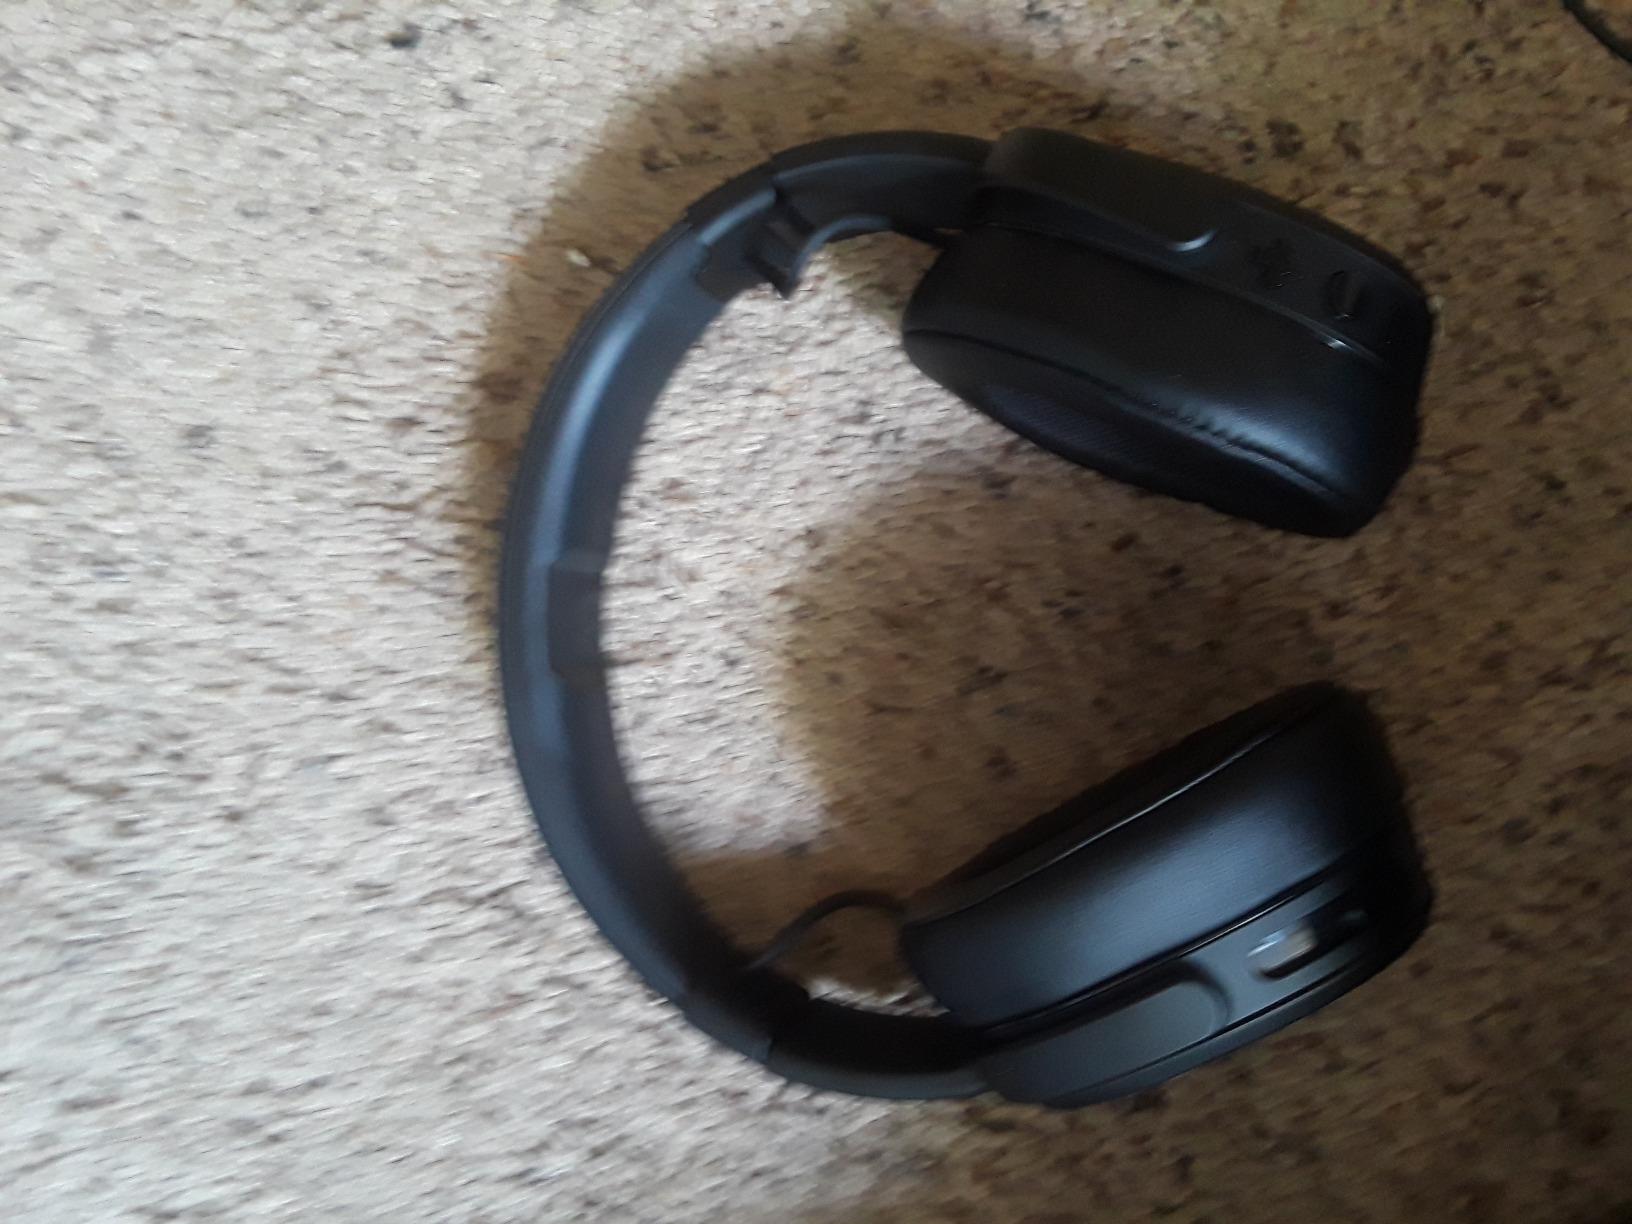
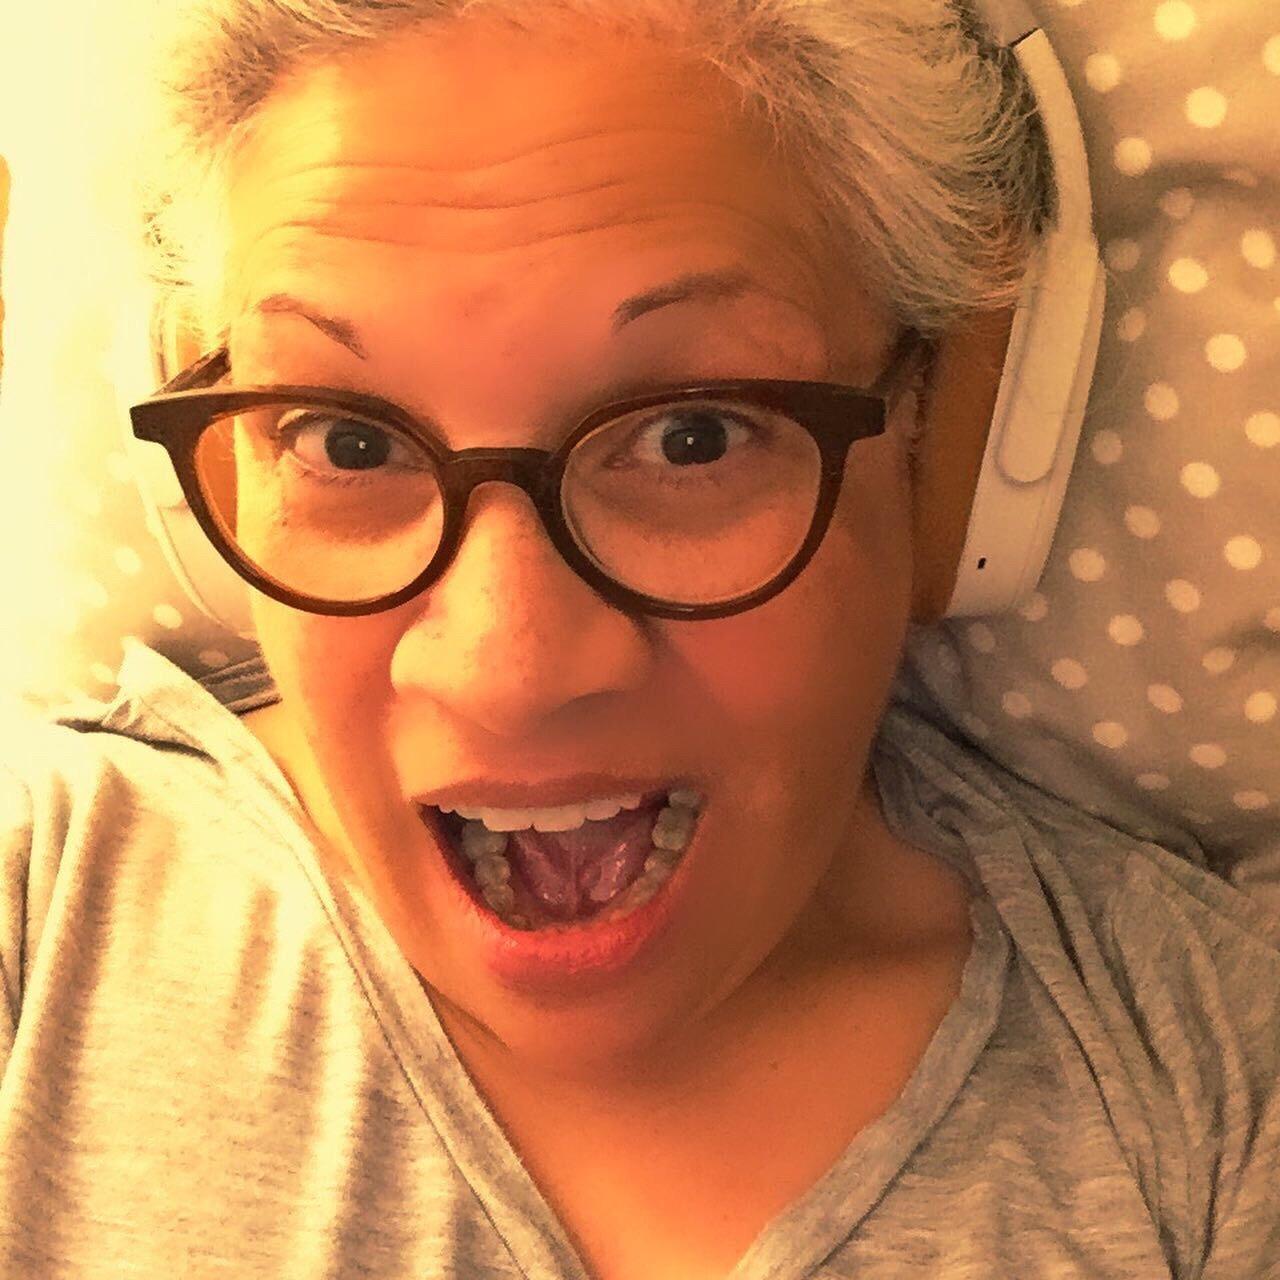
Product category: headphones
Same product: no